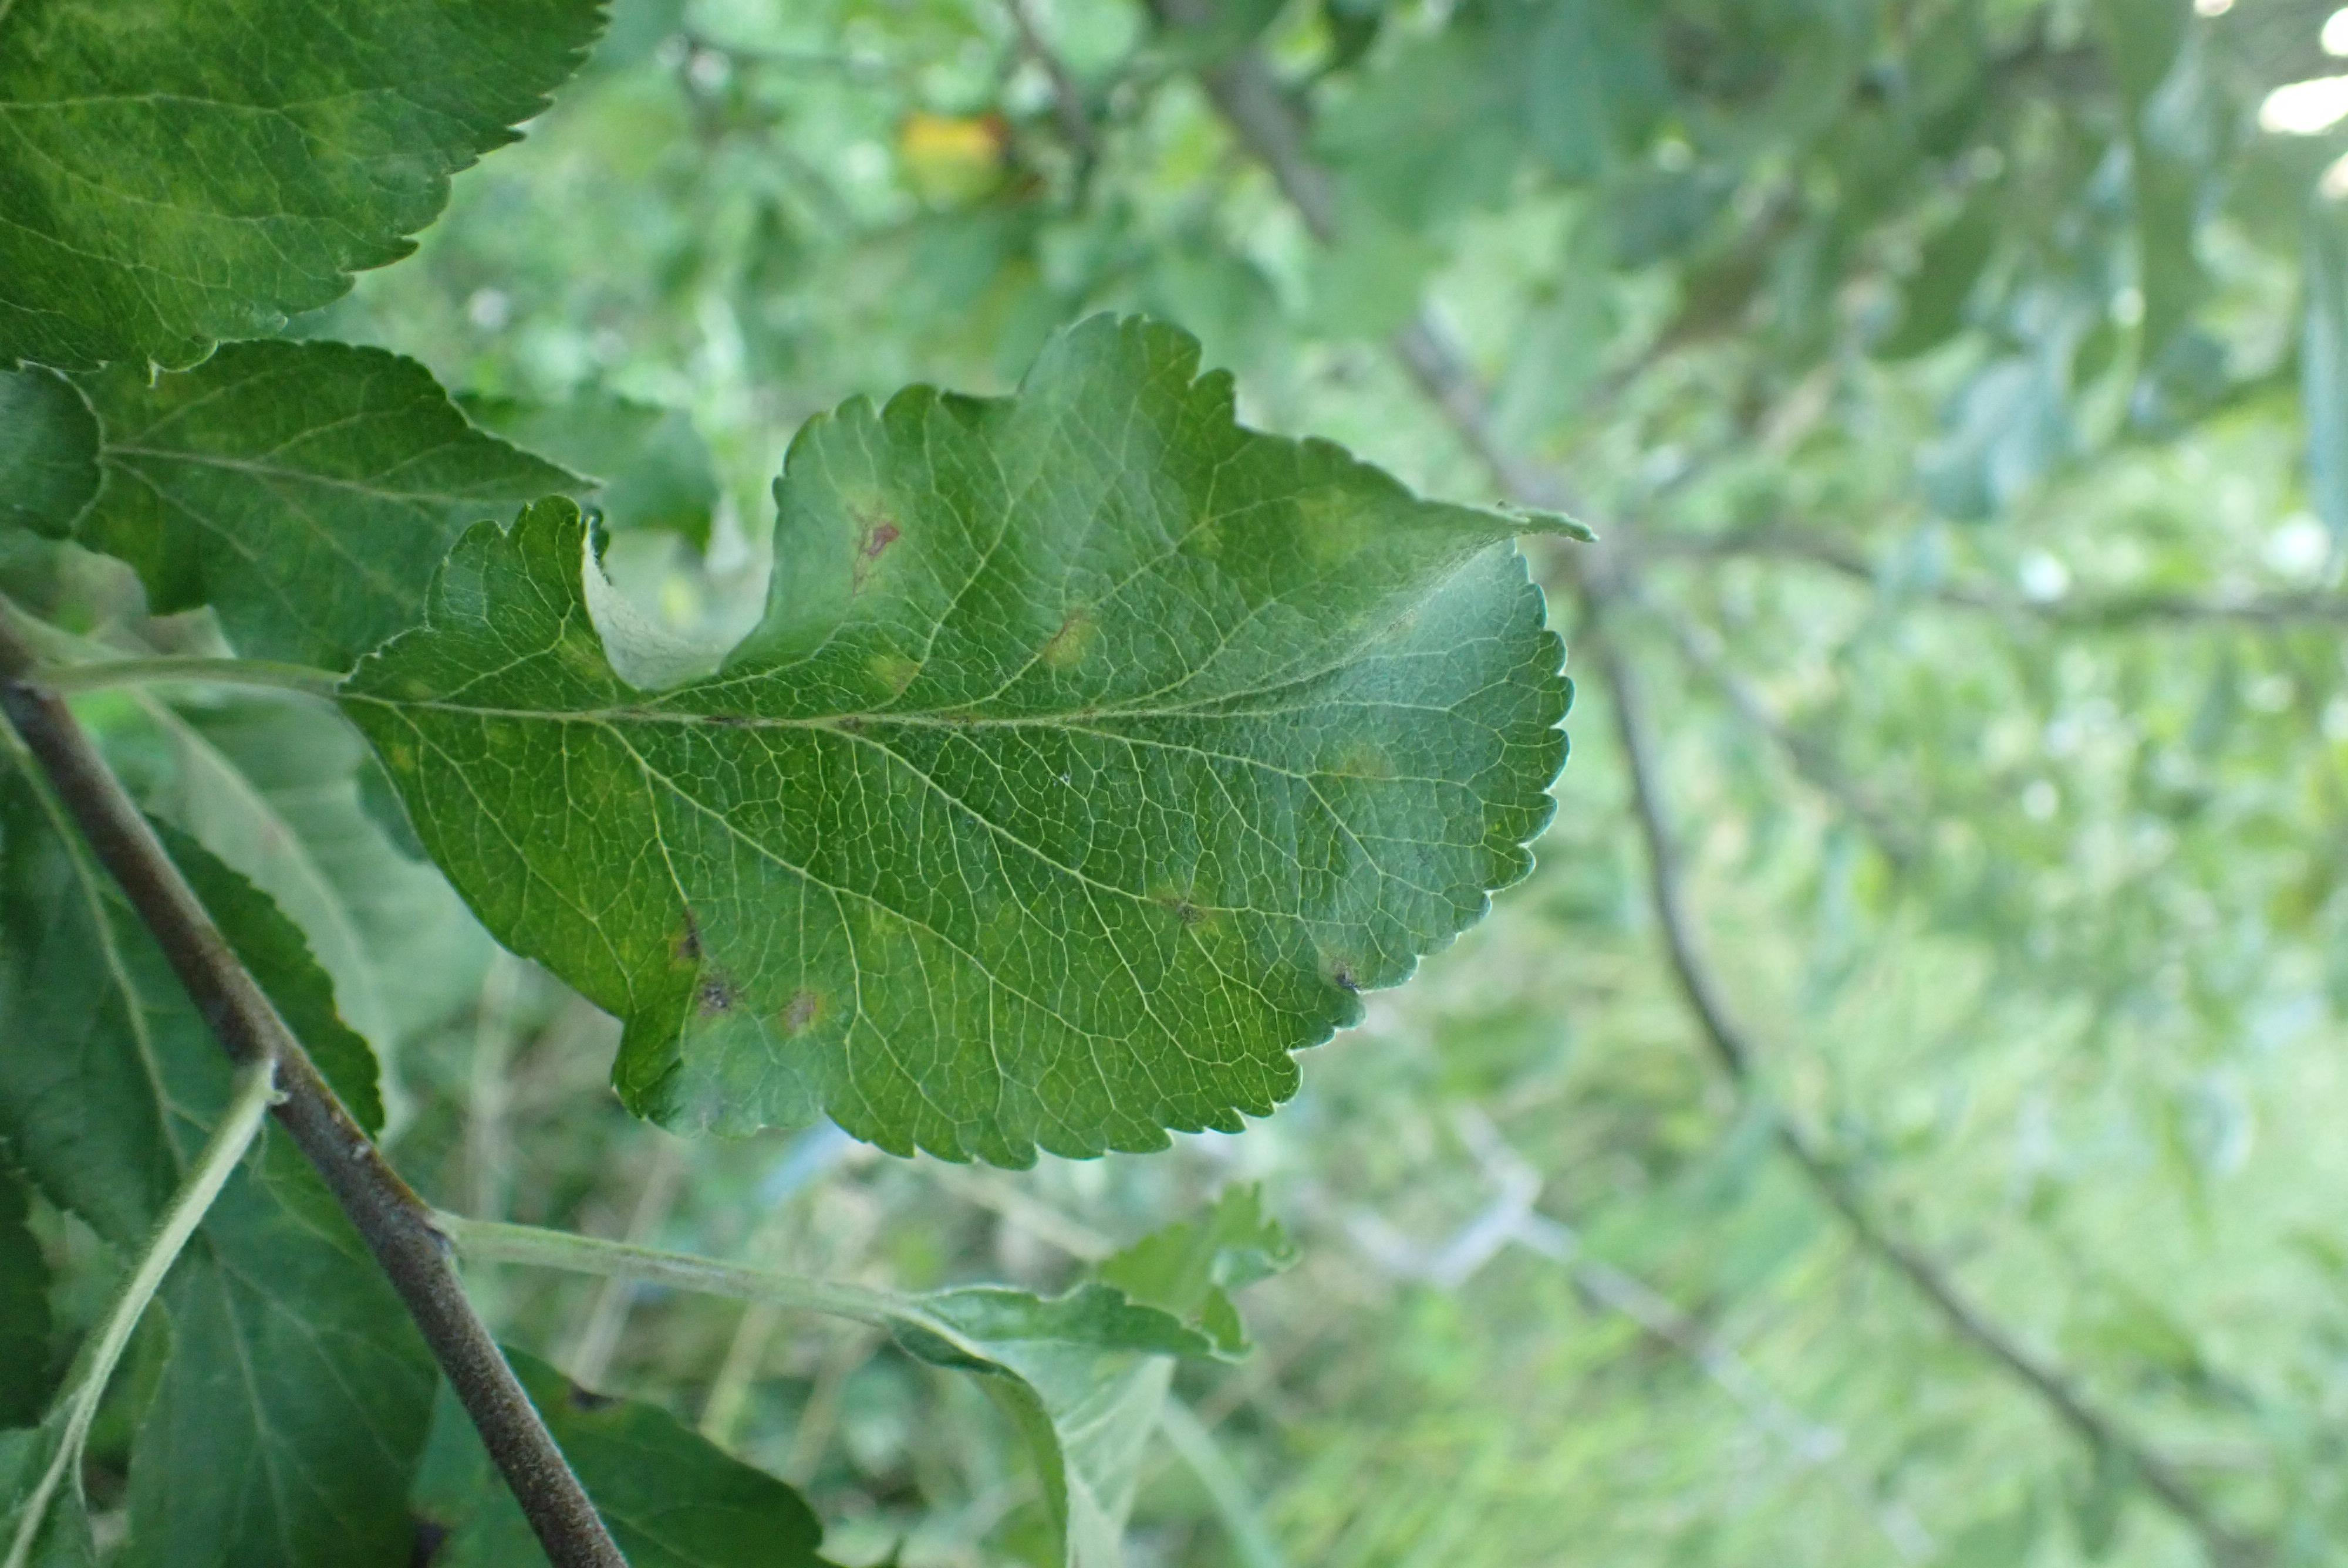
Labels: scab